Rikuzen-Yahagi Station

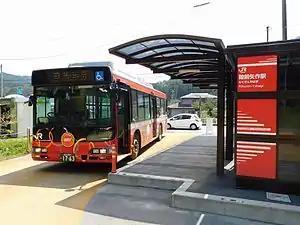
Rikuzen-Yahagi Station in April 2017

was a JR East railway station located in Rikuzentakata, Iwate Prefecture, Japan. The station was closed following the 2011 Tōhoku earthquake and tsunami and has now been replaced by a provisional bus rapid transit line.